Isle of Man Railway

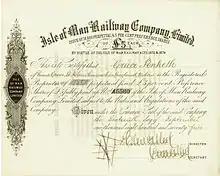
Share certificate of the Isle of Man Railway Company Ltd, issued 16 September 1875

Formed in 1870 with the first line following three years later, the Isle of Man Railway Company operated services until 1977 (see below) merging with the Manx Northern Railway and Foxdale Railway in 1905. The railway is now marketed as the "Steam Railway" to differentiate it from the Manx Electric Railway, operated by the same department. It was marketed as "Isle of Man Railway" until closure in 1965. From 1969 to 1972, it operated as the "Isle of Mann Victorian Steam Railway Company Limited", reverting to Isle of Man Railway. When nationalised in 1978 it fell under the banner of "Isle of Man Railways", along with the Manx Electric Railway. Re-branding to "Isle of Man Passenger Transport" took place from 1984 but the steam line was not affected, and this reverted to "Isle of Man Railways" from 1990, when a re-branding exercise took place with the emphasis on the Victorian origins of the railway. A change in management style occurred in 1999, and trains, trams and buses were presented as "Isle of Man Transport". The electric railway was affected more by this change, with a series of non-historical and modern liveries, but in 2007 this was changed and the railway is marketed once more as the "Isle of Man Railway". In keeping with the historical aspect, coaches and locomotives carry original names and transfers. The banner heading of all the railways was again changed in 2009 and became collectively known as "Isle of Man Heritage Railways", although the "heritage" tag has been dropped latterly. Joint timetabling with the Manx Electric Railway sees the line titled as the "Steam Railway" in marketing material.